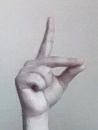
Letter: ta